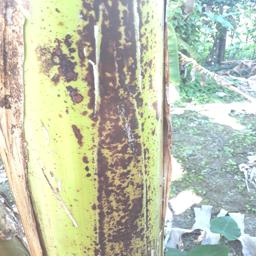
Label: PSEUDOSTEM WEEVIL